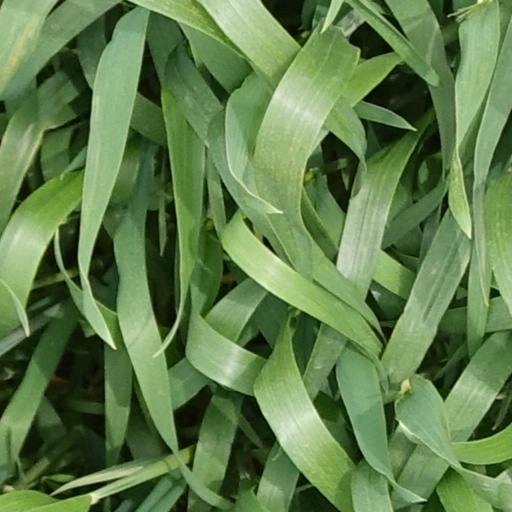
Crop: wheat